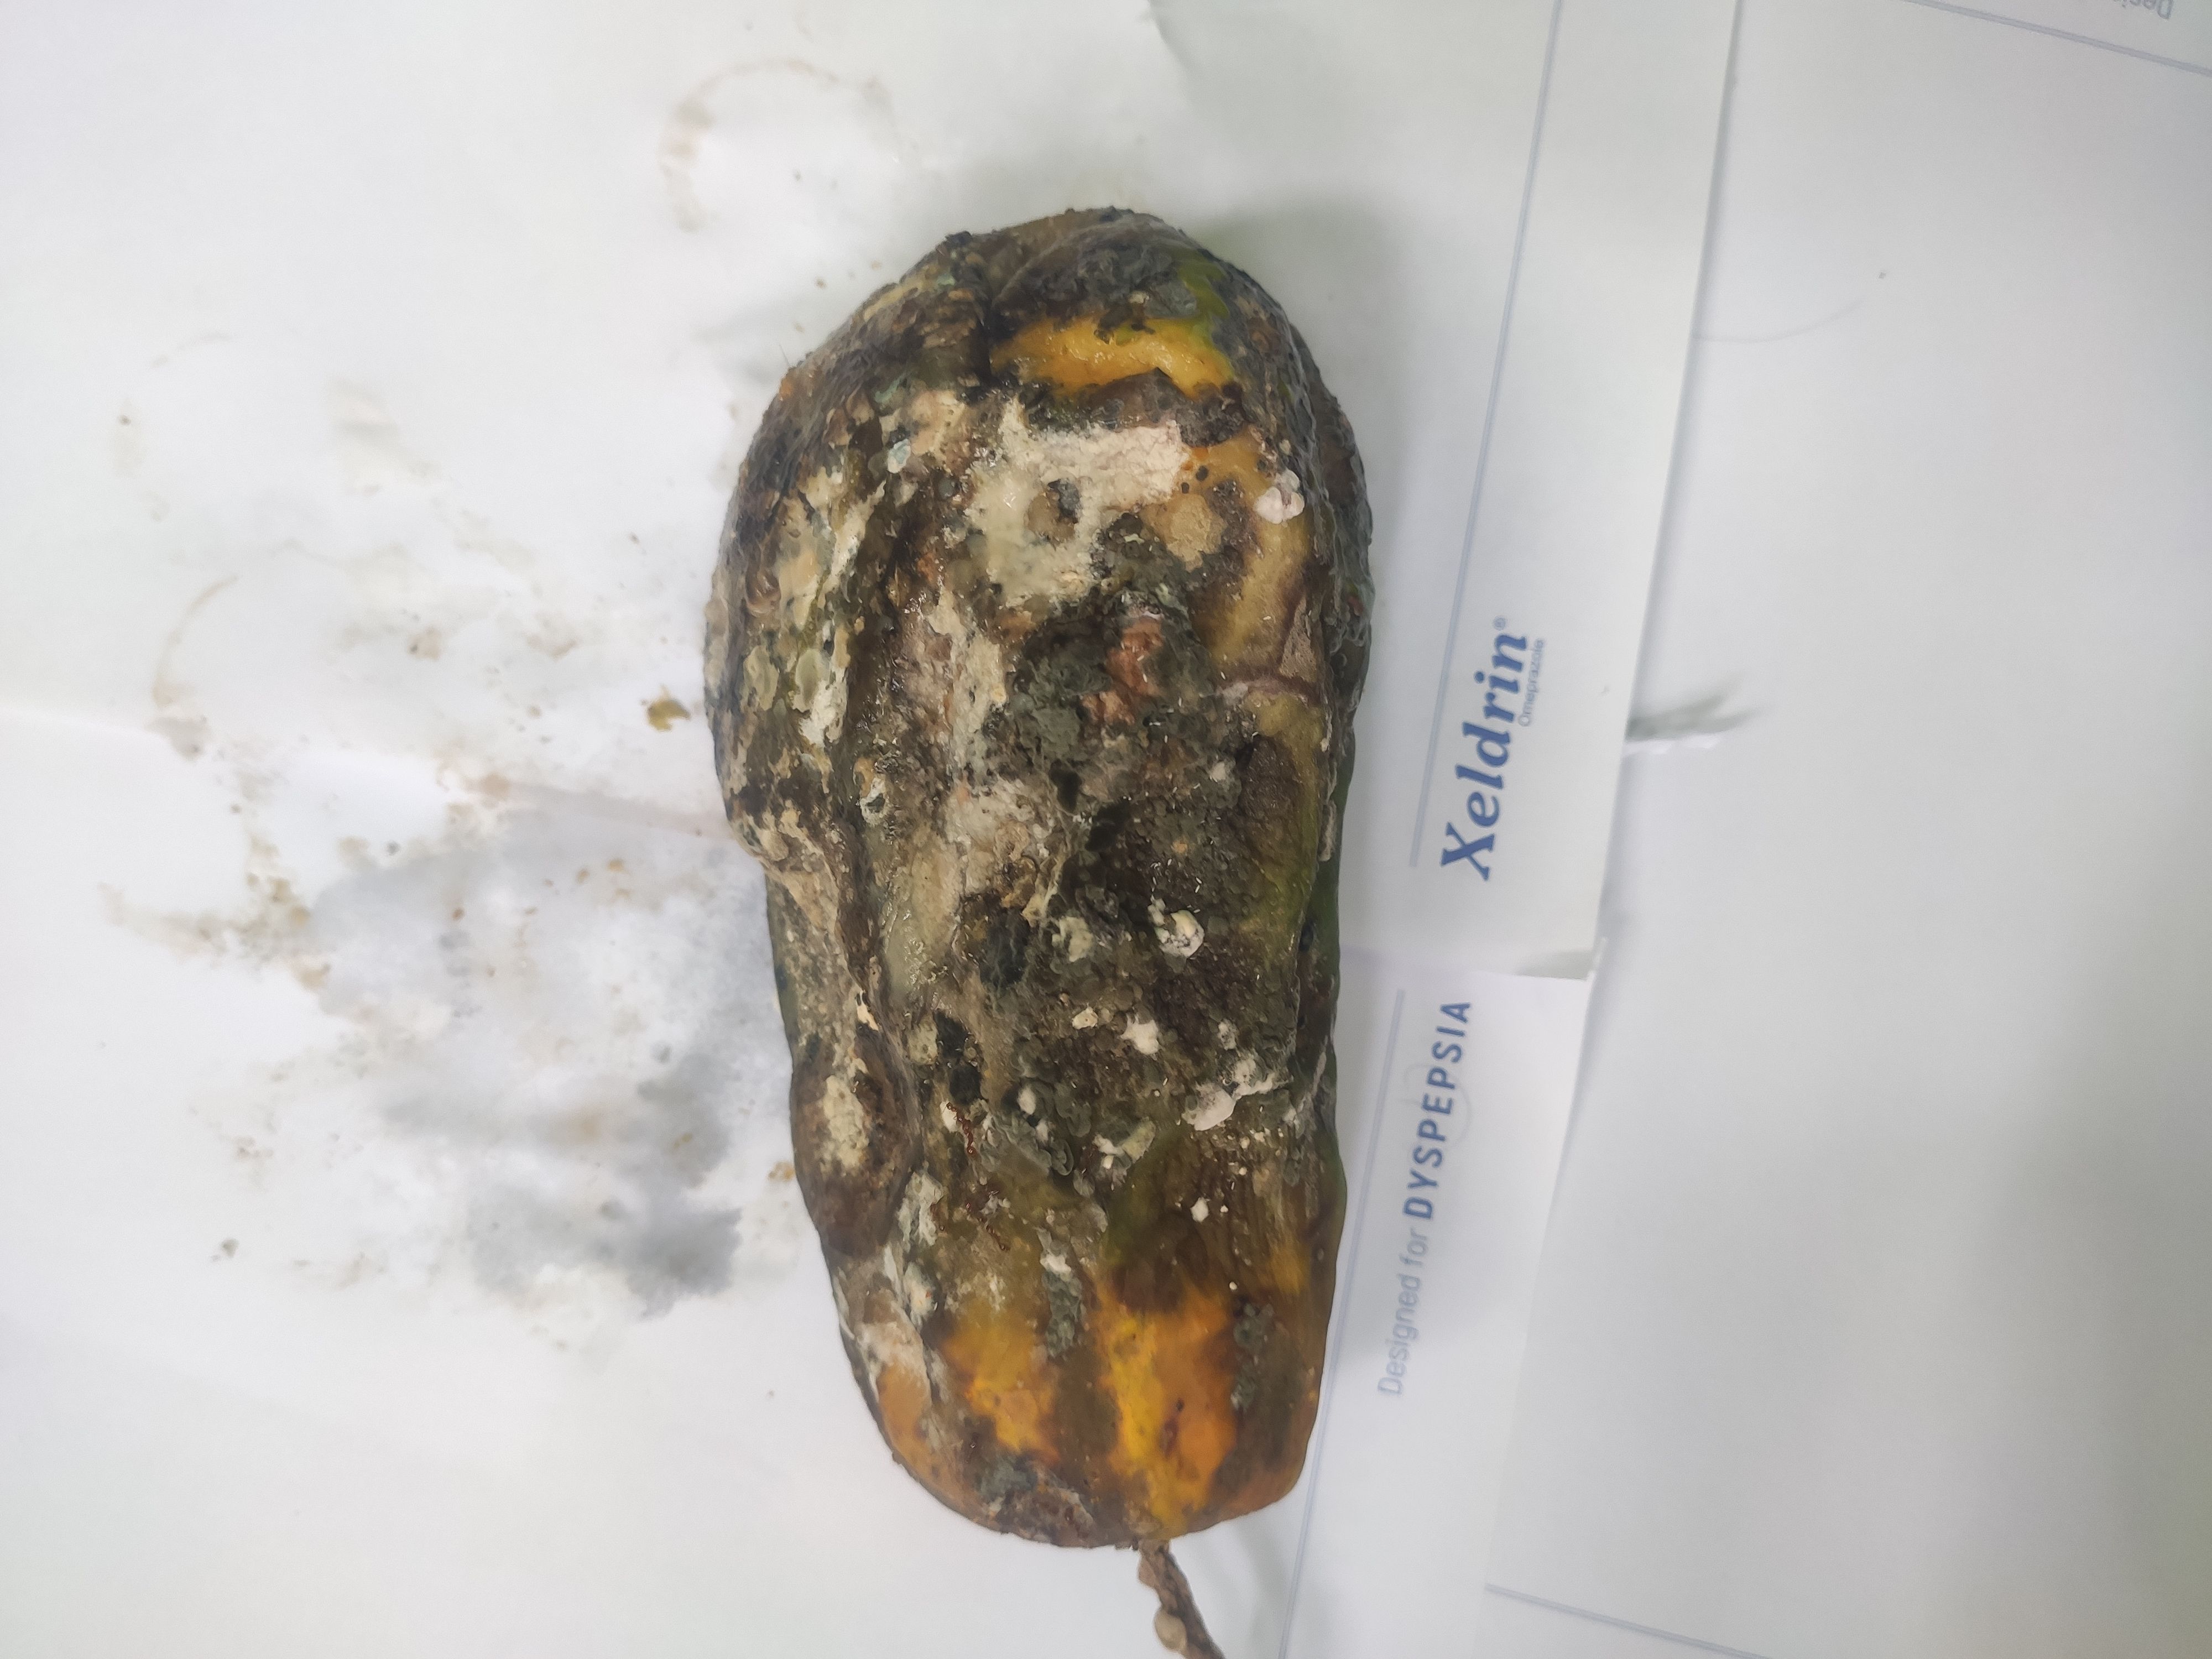
Fruit: papayas
Grade: 3rd-grade